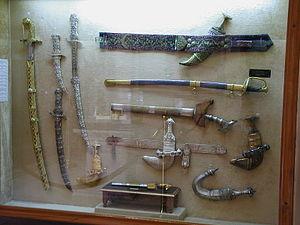
Armes d'apparat au Musée du Palais d'Abedin, Le Caire, Égypte.
Le palais d'Abedin, construit au milieu du XIXᵉ siècle, est le siège du gouvernement de l'Égypte.